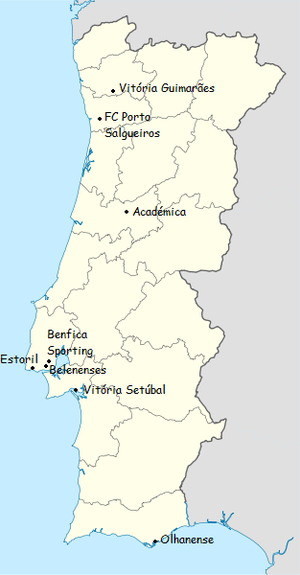
carte des clubs participants du championnat du portugal de football de premiere divison 1944-1945 Português: carta dos clubes participantes do campeonato de portugal de futebol de primeira divisao 1944-1945